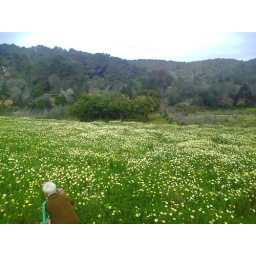
Mum photographs a field of flowers in front of a group of heavily laden orange trees.